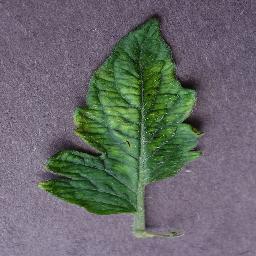
Label: Tomato___Tomato_mosaic_virus